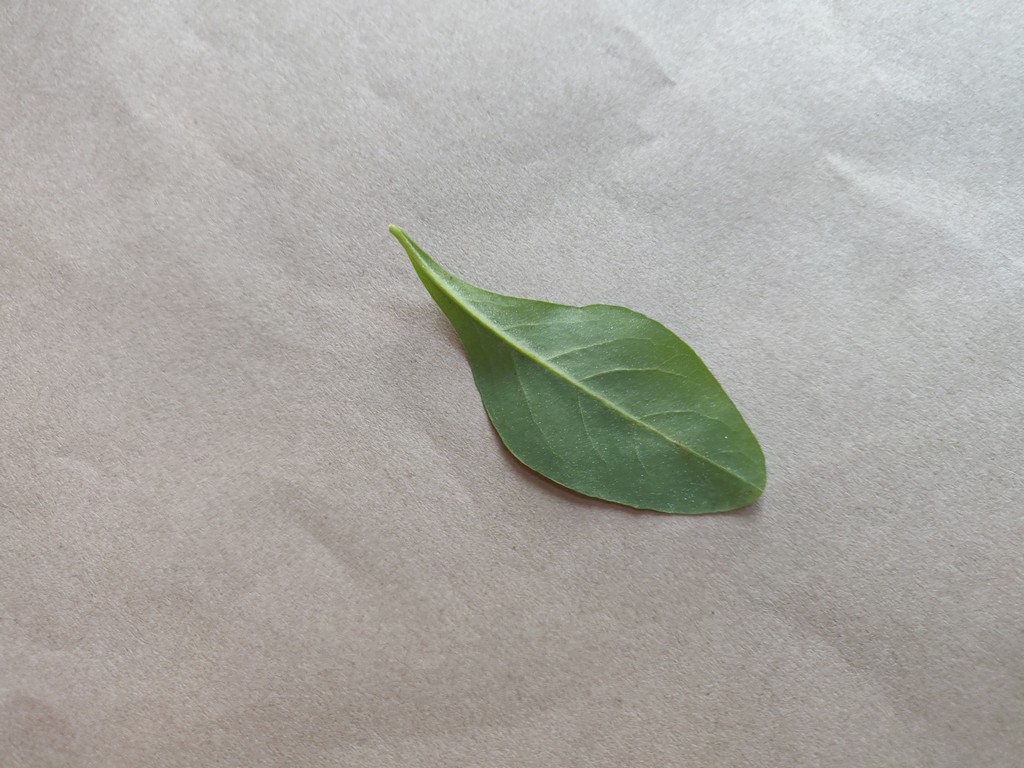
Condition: Healthy
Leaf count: single
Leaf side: back